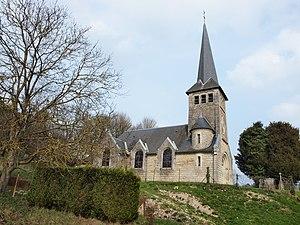
Fontaine-en-Dormois (Marne, France)
Fontaine-en-Dormois est une commune française, située dans le département de la Marne en région Grand Est.